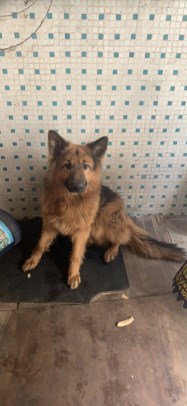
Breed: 3336-n000121-chinese_rural_dog